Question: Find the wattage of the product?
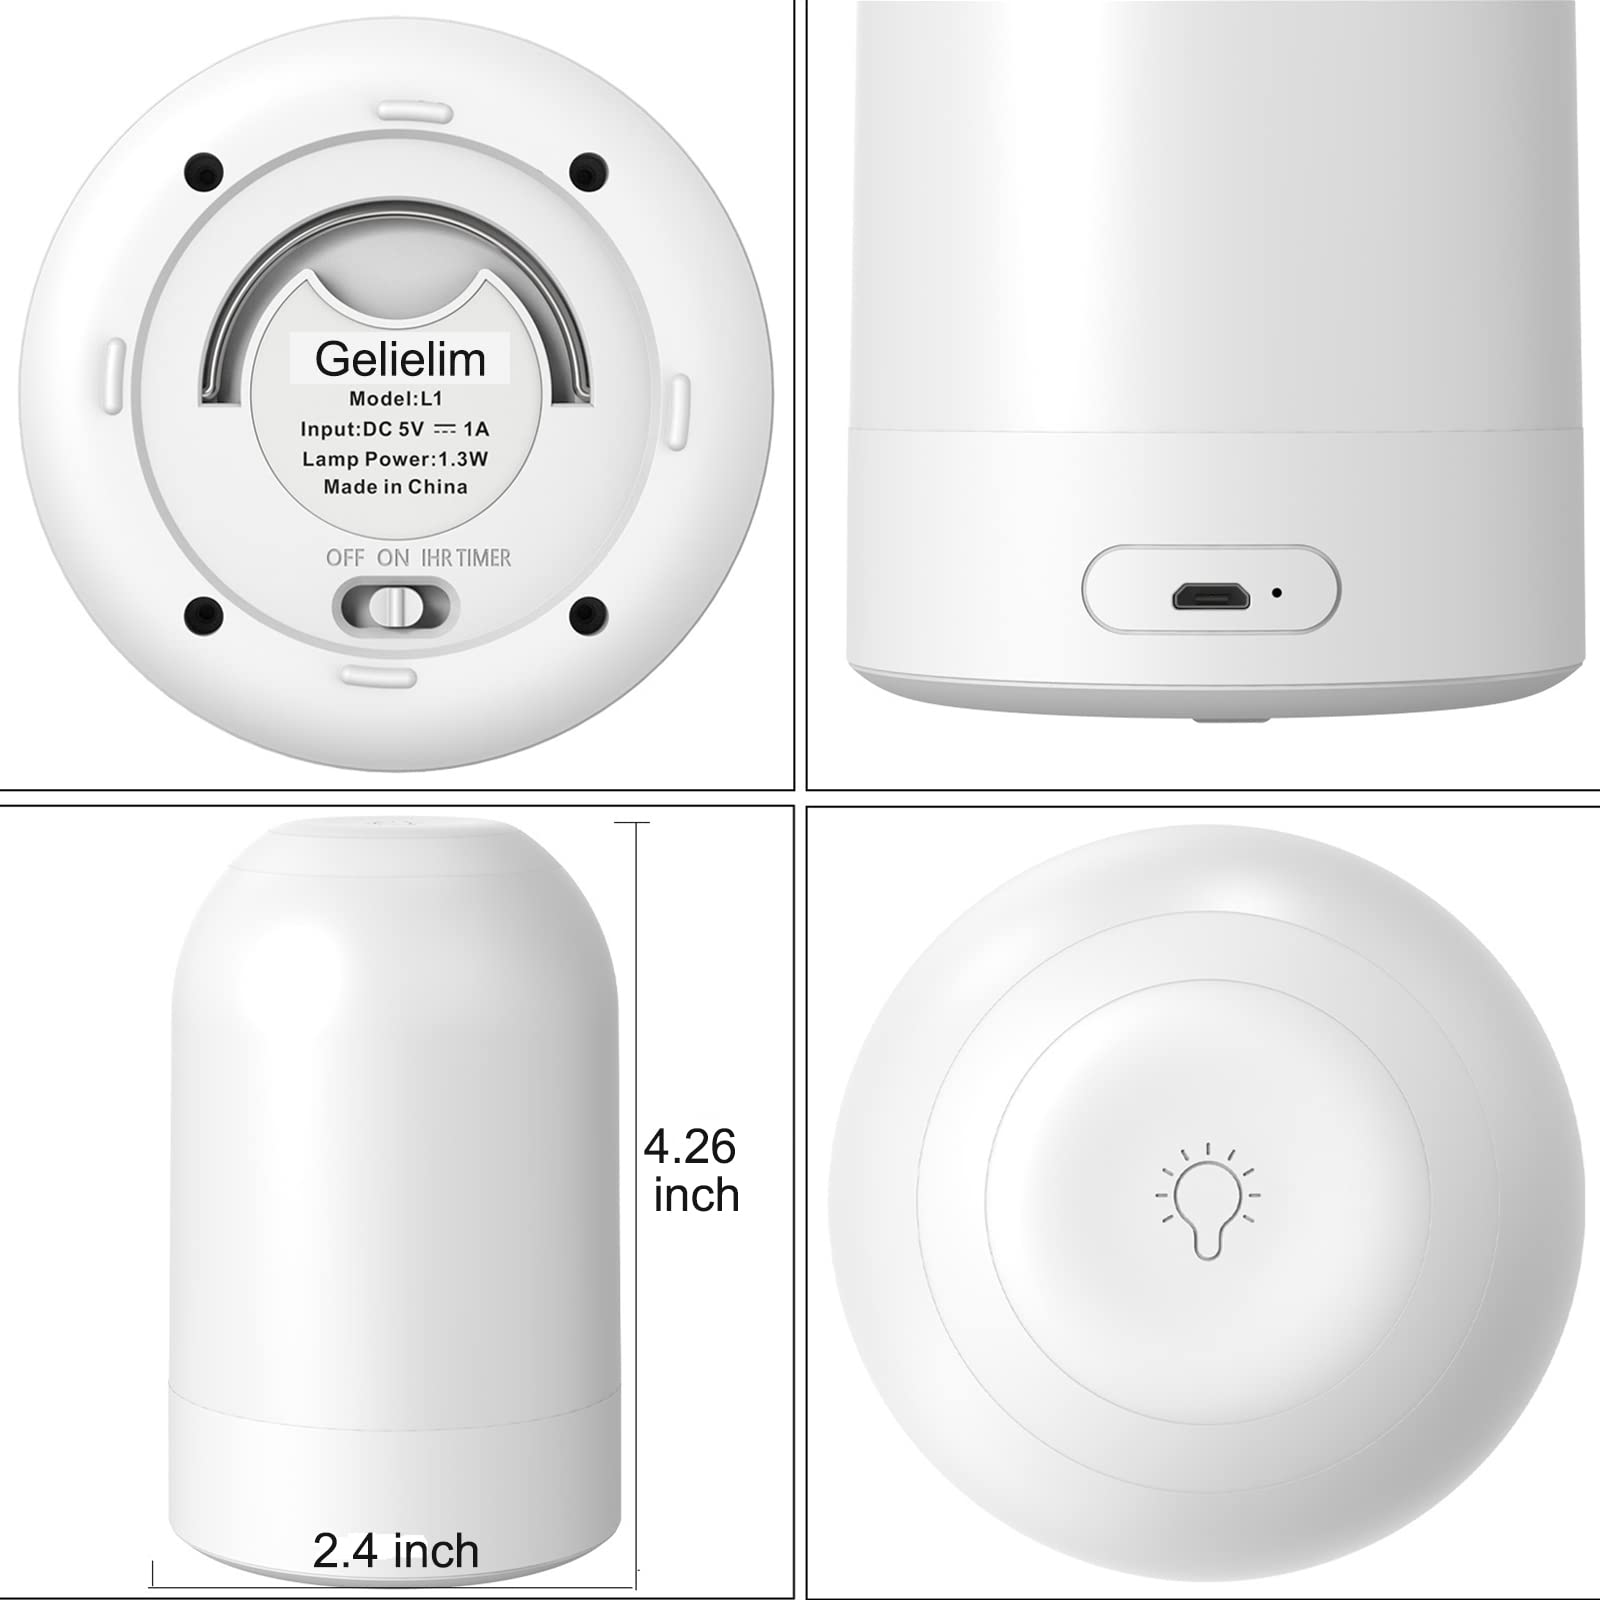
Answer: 1.3 watt